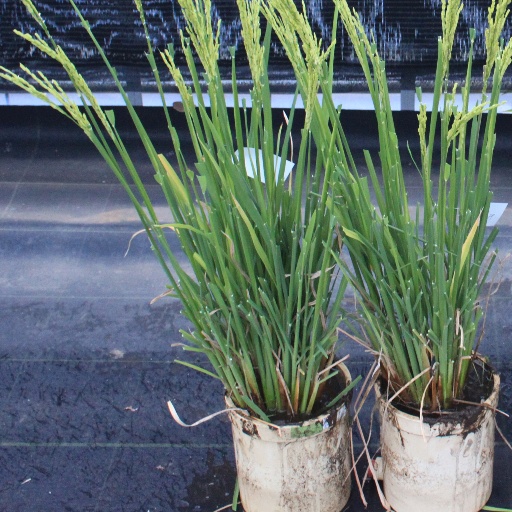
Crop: rice